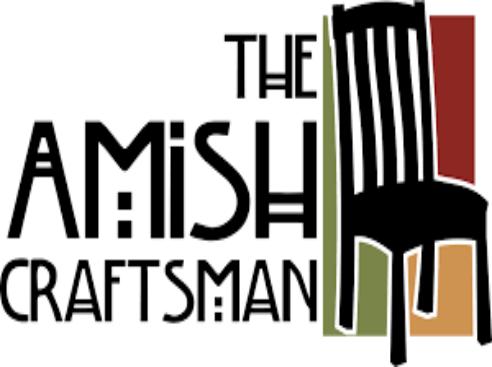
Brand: amish
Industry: Necessities